Cobbe portrait

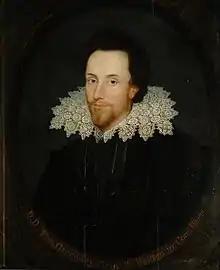
This portrait of Sir Thomas Overbury, bequeathed to the Bodleian Library in 1740, has been suggested as the source of the smaller Cobbe or Janssen portraits.

Writing in "The Times Literary Supplement" Shakespeare biographer Katherine Duncan-Jones also favours the identification of the subject as Overbury: